Botolphs

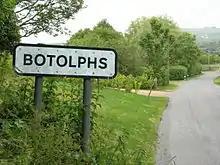
The Botolphs Village signboard at the boundary with Annington, showing the single surfaced road.

Botolphs is a linear village. There is only one surfaced road, the country lane between Steyning and Lancing. The neighbouring hamlet of Annington and village of Coombes are also both on this road. There are some dirt tracks leading to more remote homes, such as the house Tin Pots that dominates many postcard views of the village but is some distance from the road. Most residents live in houses along the surfaced road.